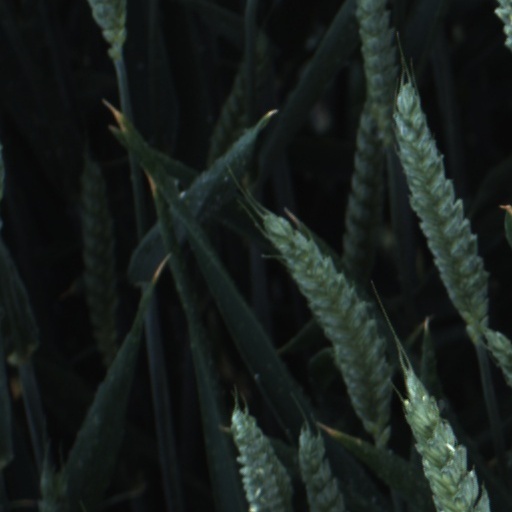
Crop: wheat